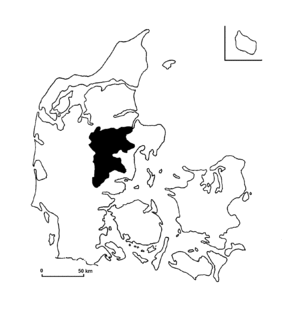
Afvandingsområde / De største afvandingsområder
Gudenåens afvandingsområde er såvel det største afvandingsområde i Jylland som i hele Danmark
Et afvandingsområde eller vandopland er det område, hvorfra nedbør løber til et givet vandløb, en sø, et hav eller lignende. Grænserne mellem afvandingsområder kaldes vandskel. Arealet af et vandløbs afvandingsområde er vandløbets afvandingsareal.